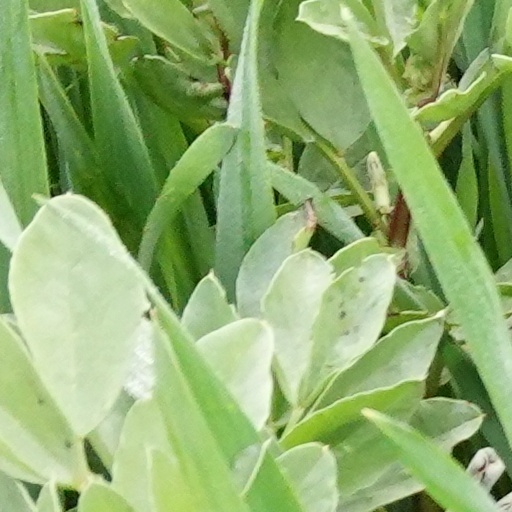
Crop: wheat